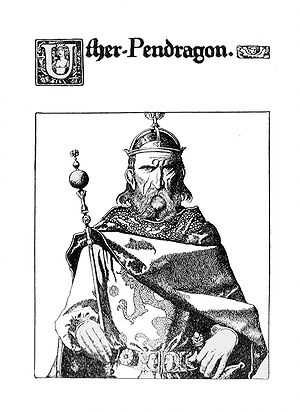
Uther Pendragon
Uther Pendragon - illustration fra The Story of King Arthur and His Knights af Howard Pyle, Charles Scribners, New York, 1903.
Uther Pendragon var en engelsk sagnkonge fra omkr. 500-tallet og Kong Arthurs fader.